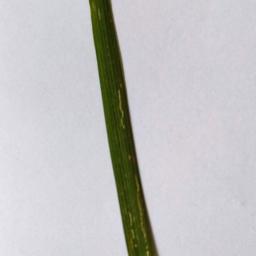
Label: Rice___Leaf_Blast